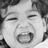
Emotion: happy